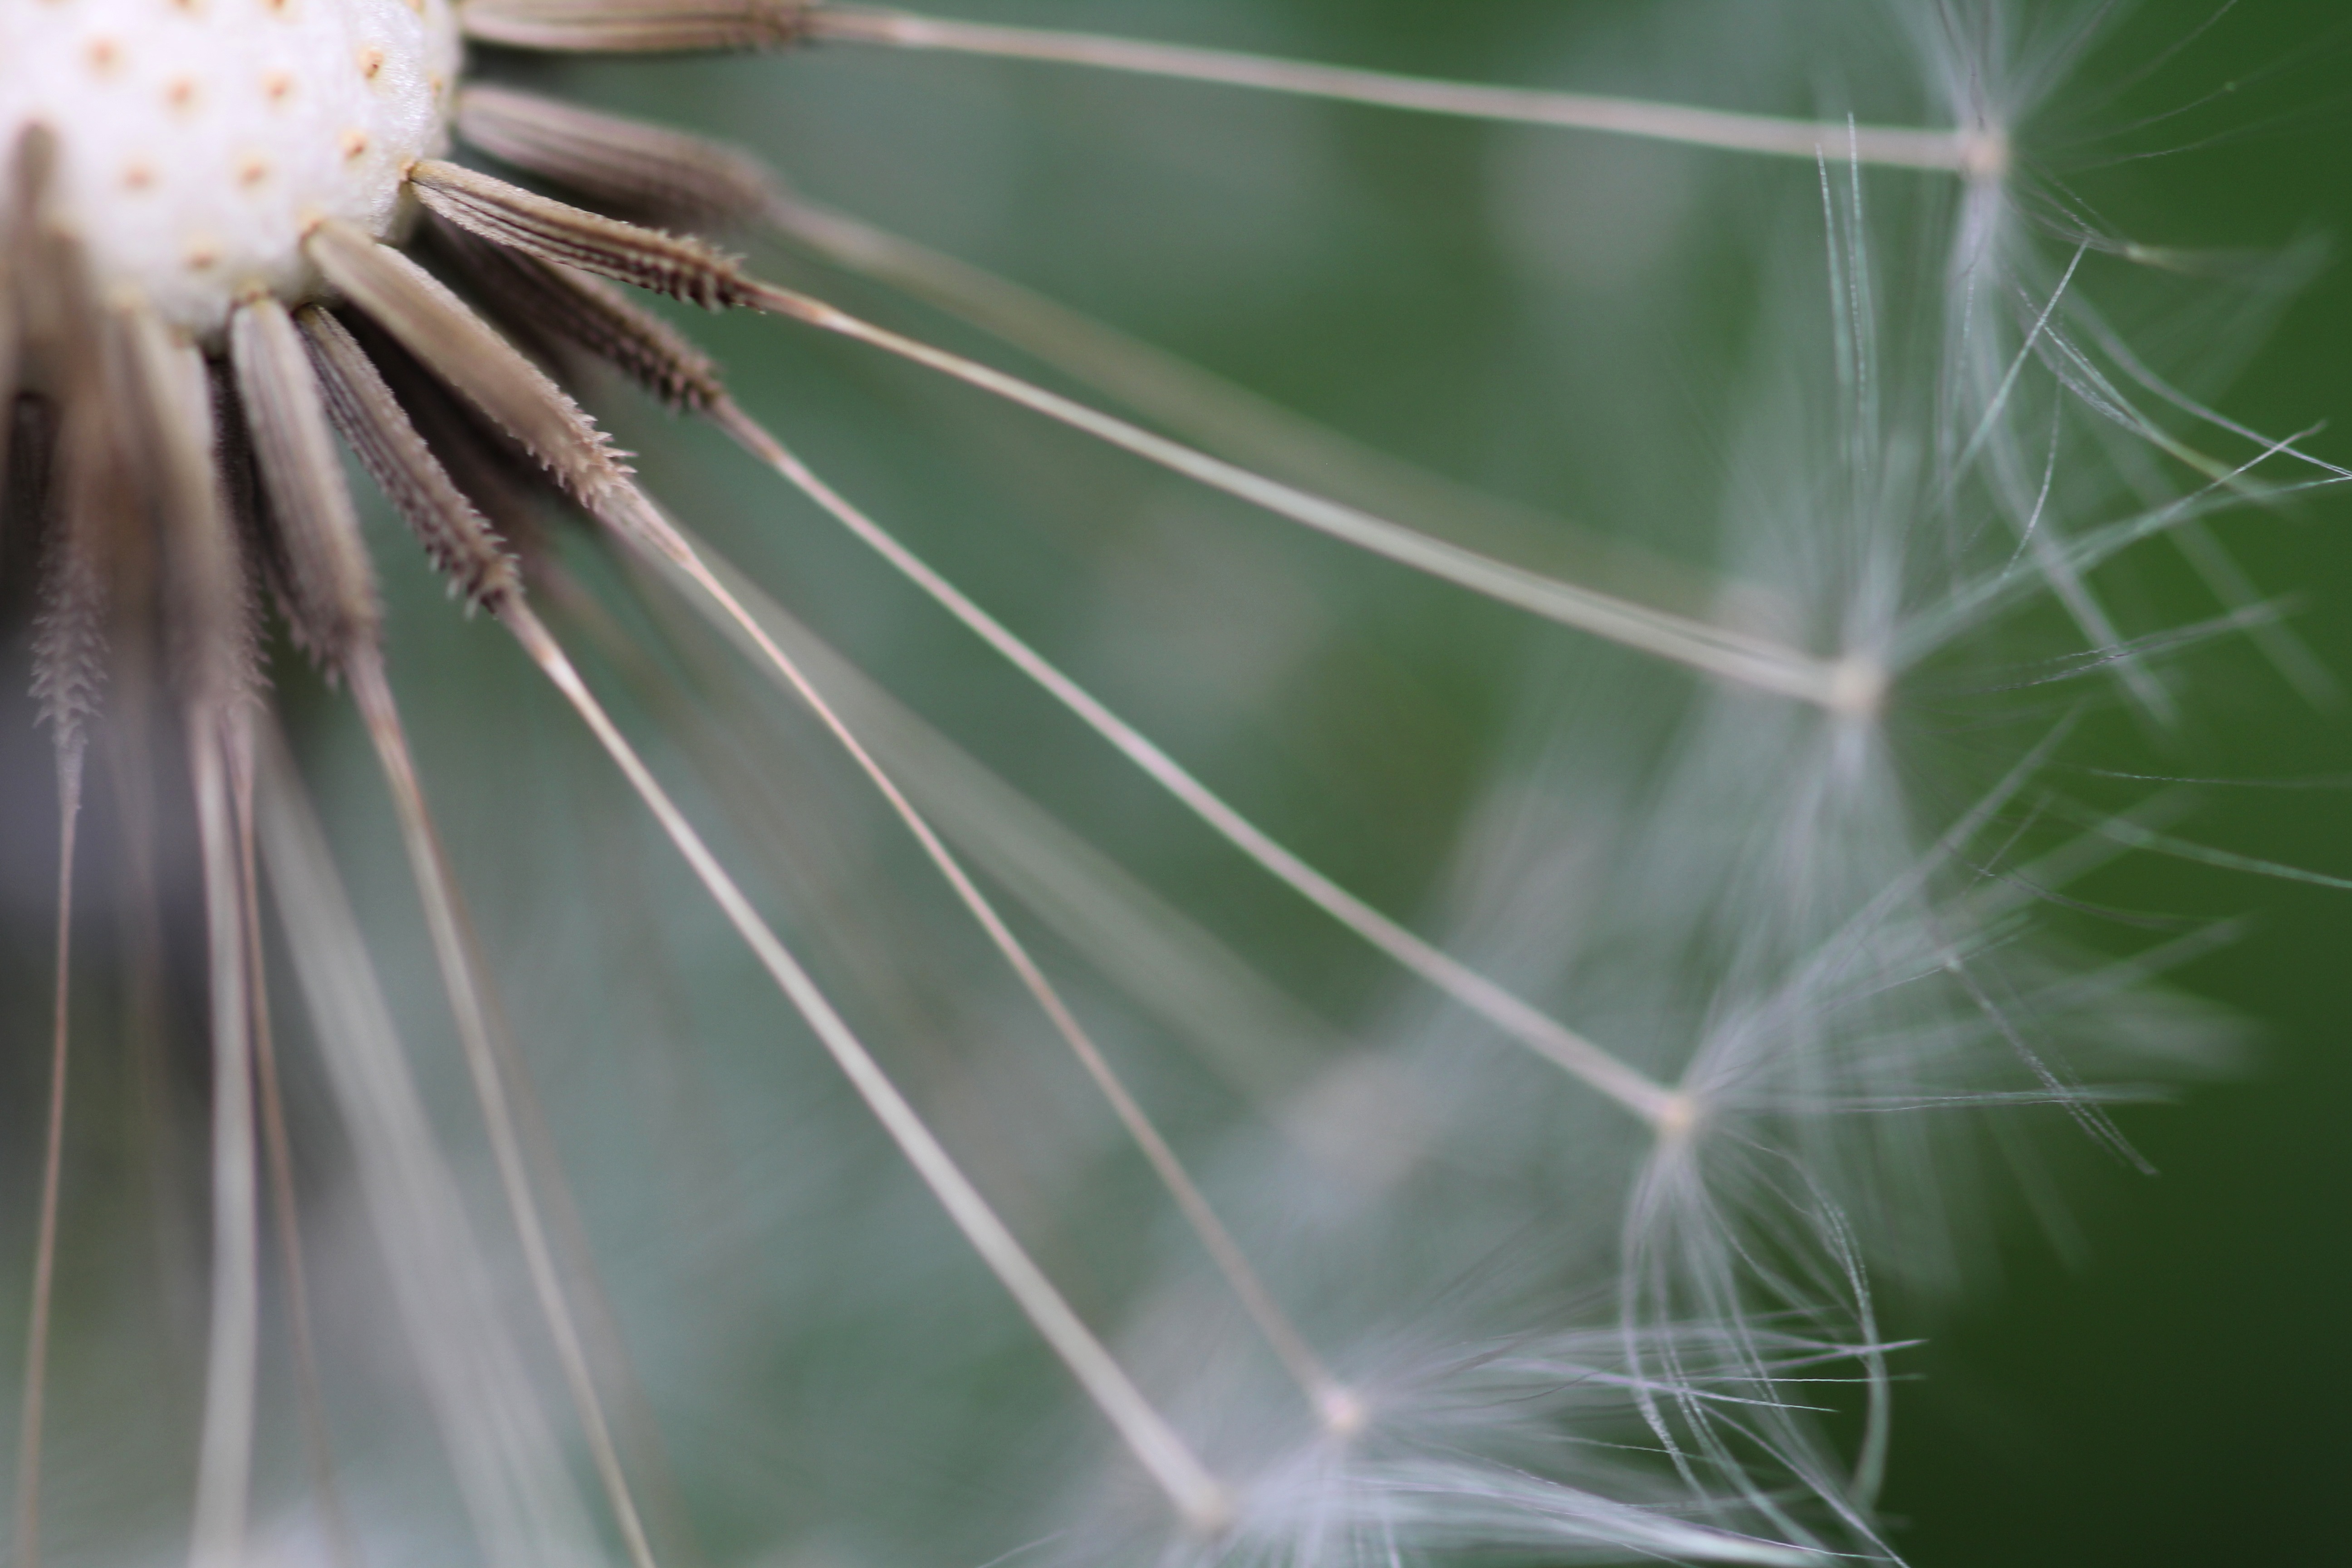
nature, grass, branch, plant, photography, dandelion, sunlight, leaf, flower, pollen, green, botany, flora, close up, wild flowers, seeds, macro photography, flowering plant, daisy family, grass family, plant stem, land plant, thorns spines and prickles, pandey